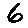
Label: 6